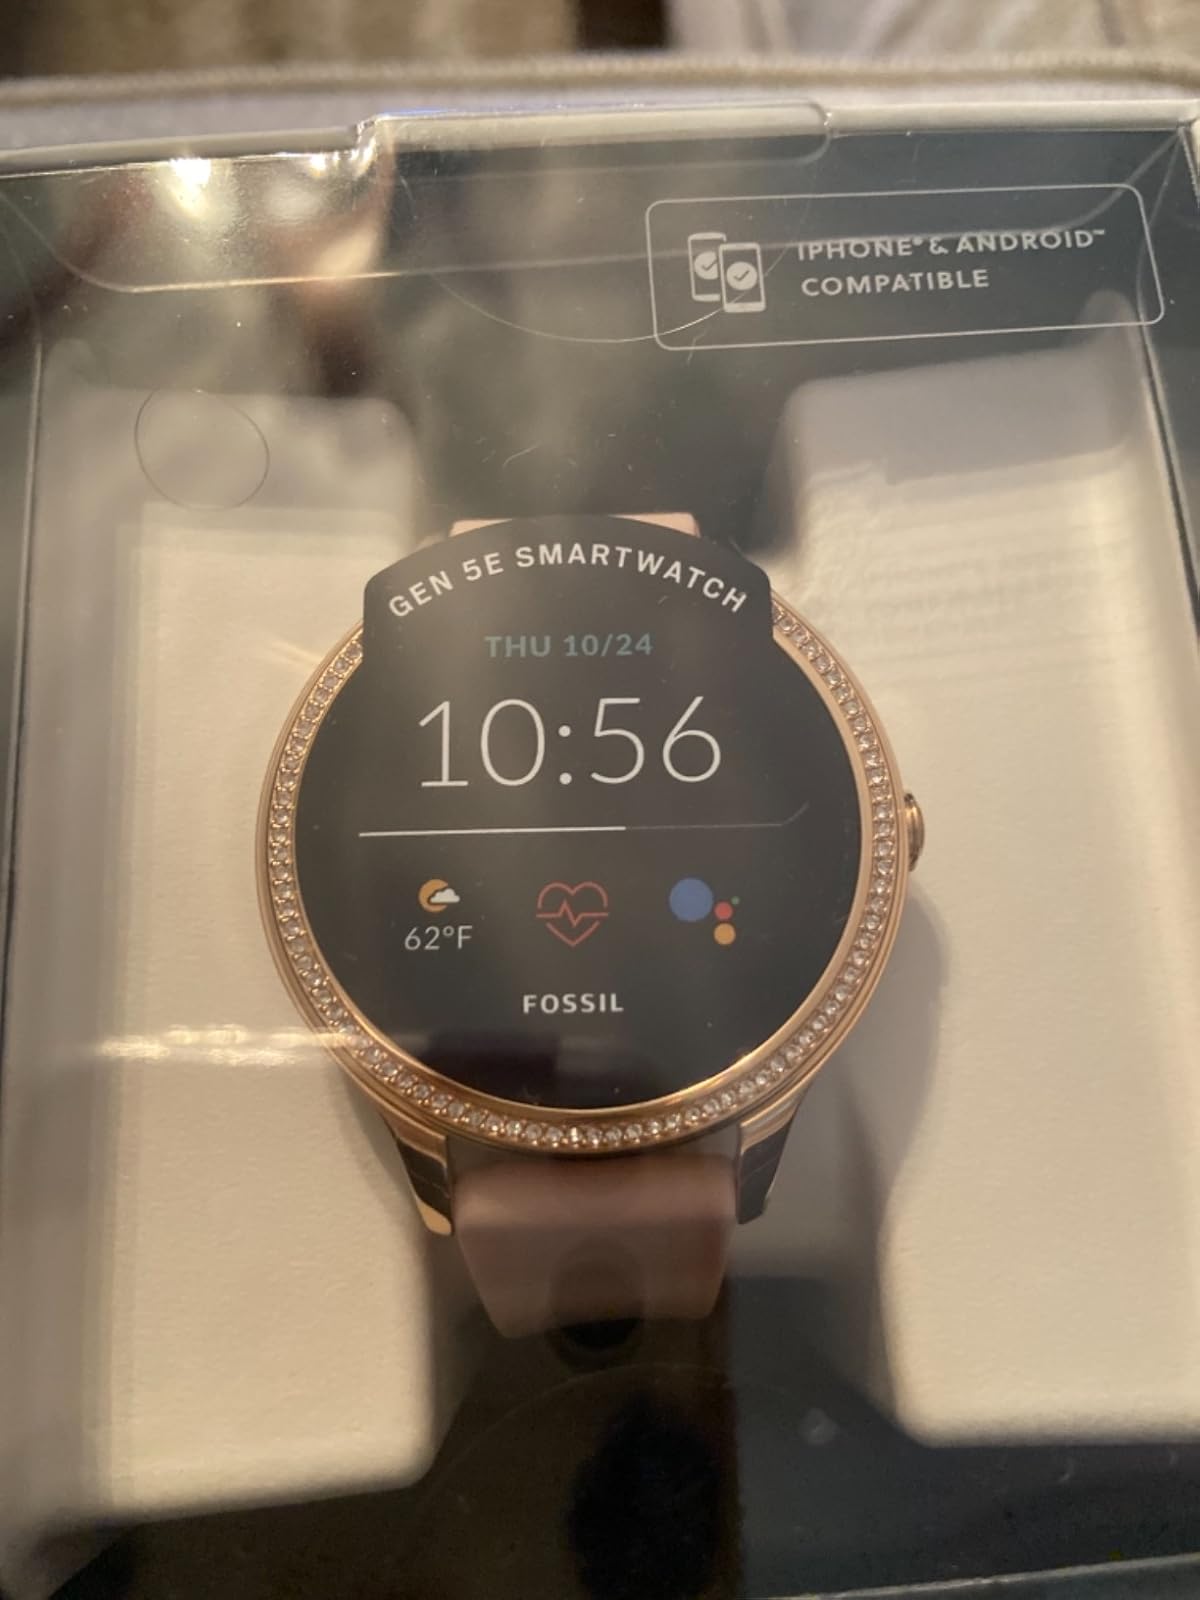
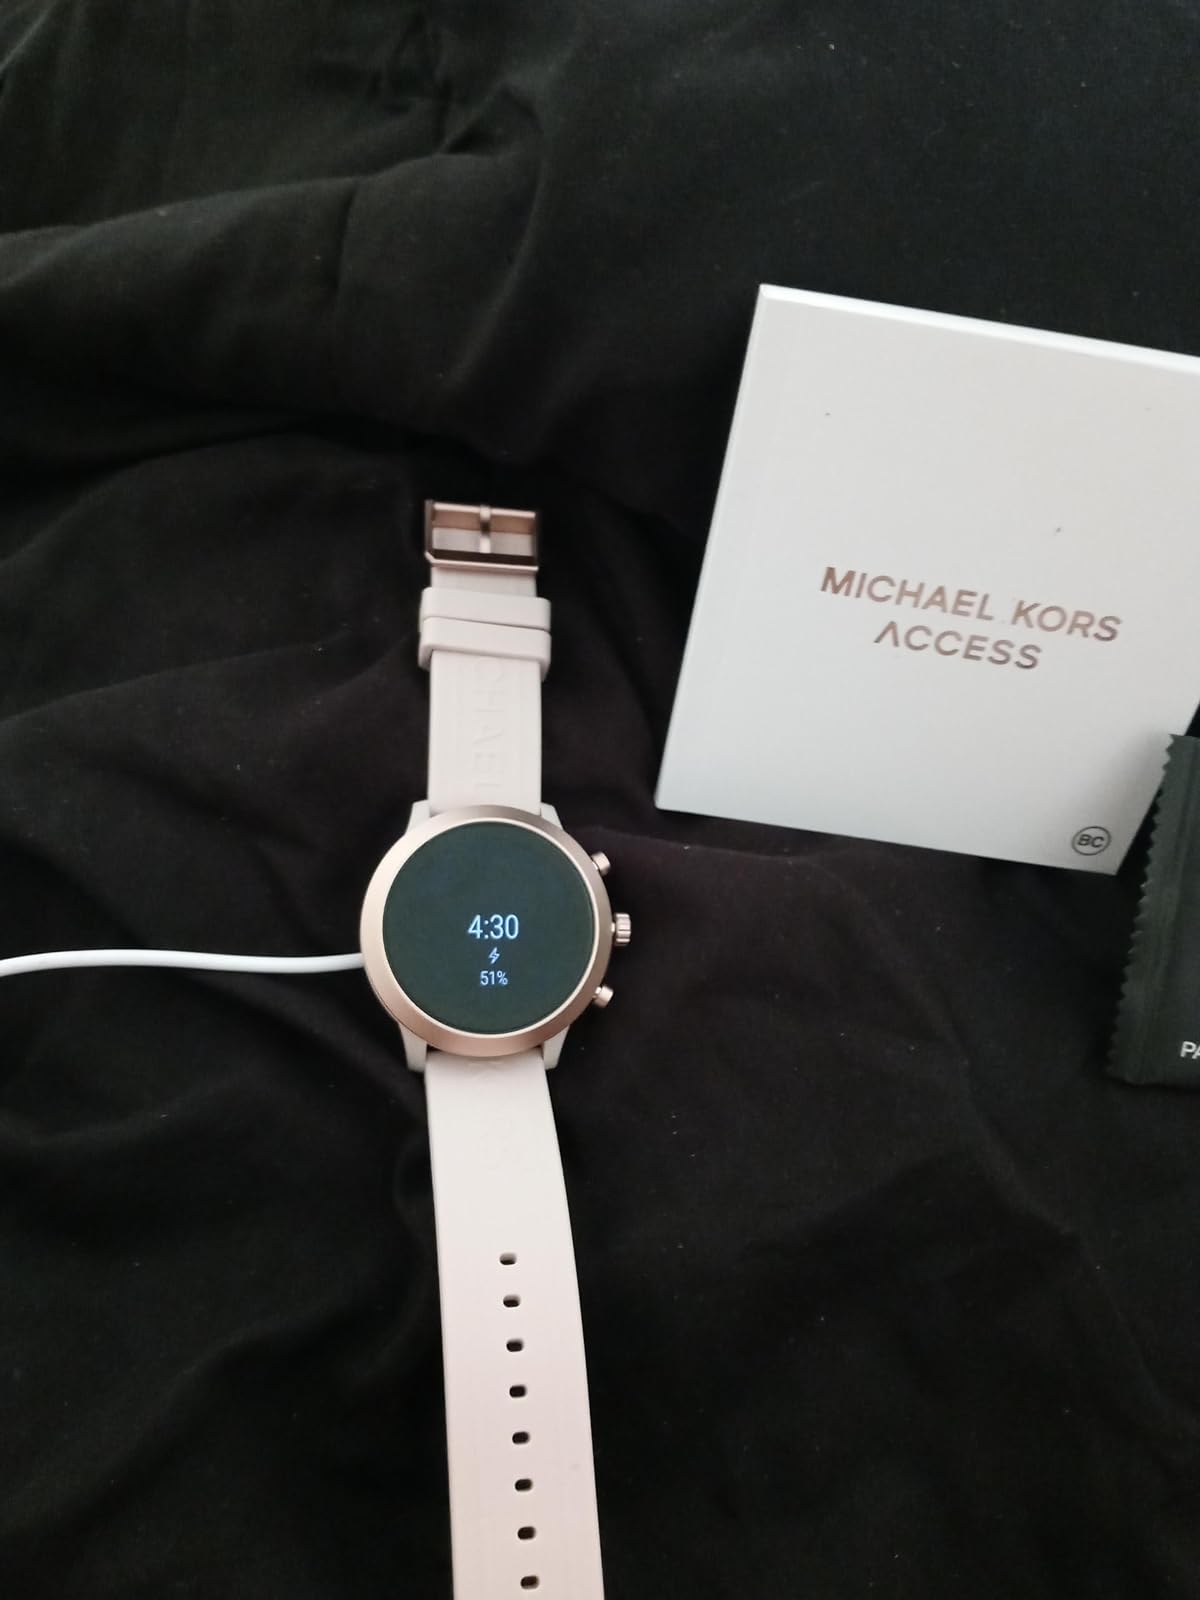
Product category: smartwatch
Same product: no